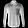
Label: Shirt